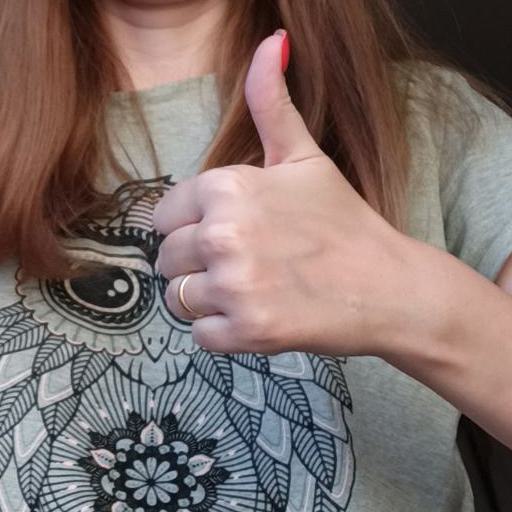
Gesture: like